Chronic wasting disease

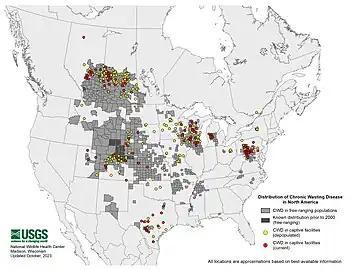
Reported cases of chronic wasting disease in North America, as of 2023

The disease was first identified in 1967 in a closed herd of captive mule deer in contiguous portions of northeastern Colorado. In 1980, the disease was determined to be a TSE. It was first identified in wild elk and mule deer and white-tailed deer in the early 1980s in Colorado and Wyoming, and in farmed elk in 1997. The disease did not affect Canada until 1996.